Reed College

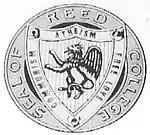
Faux Reed Seal

The faux Reed Seal has changed over the years. In its original form the griffin was holding a hammer and sickle in its paws. Later versions had the griffin wearing boxing gloves.